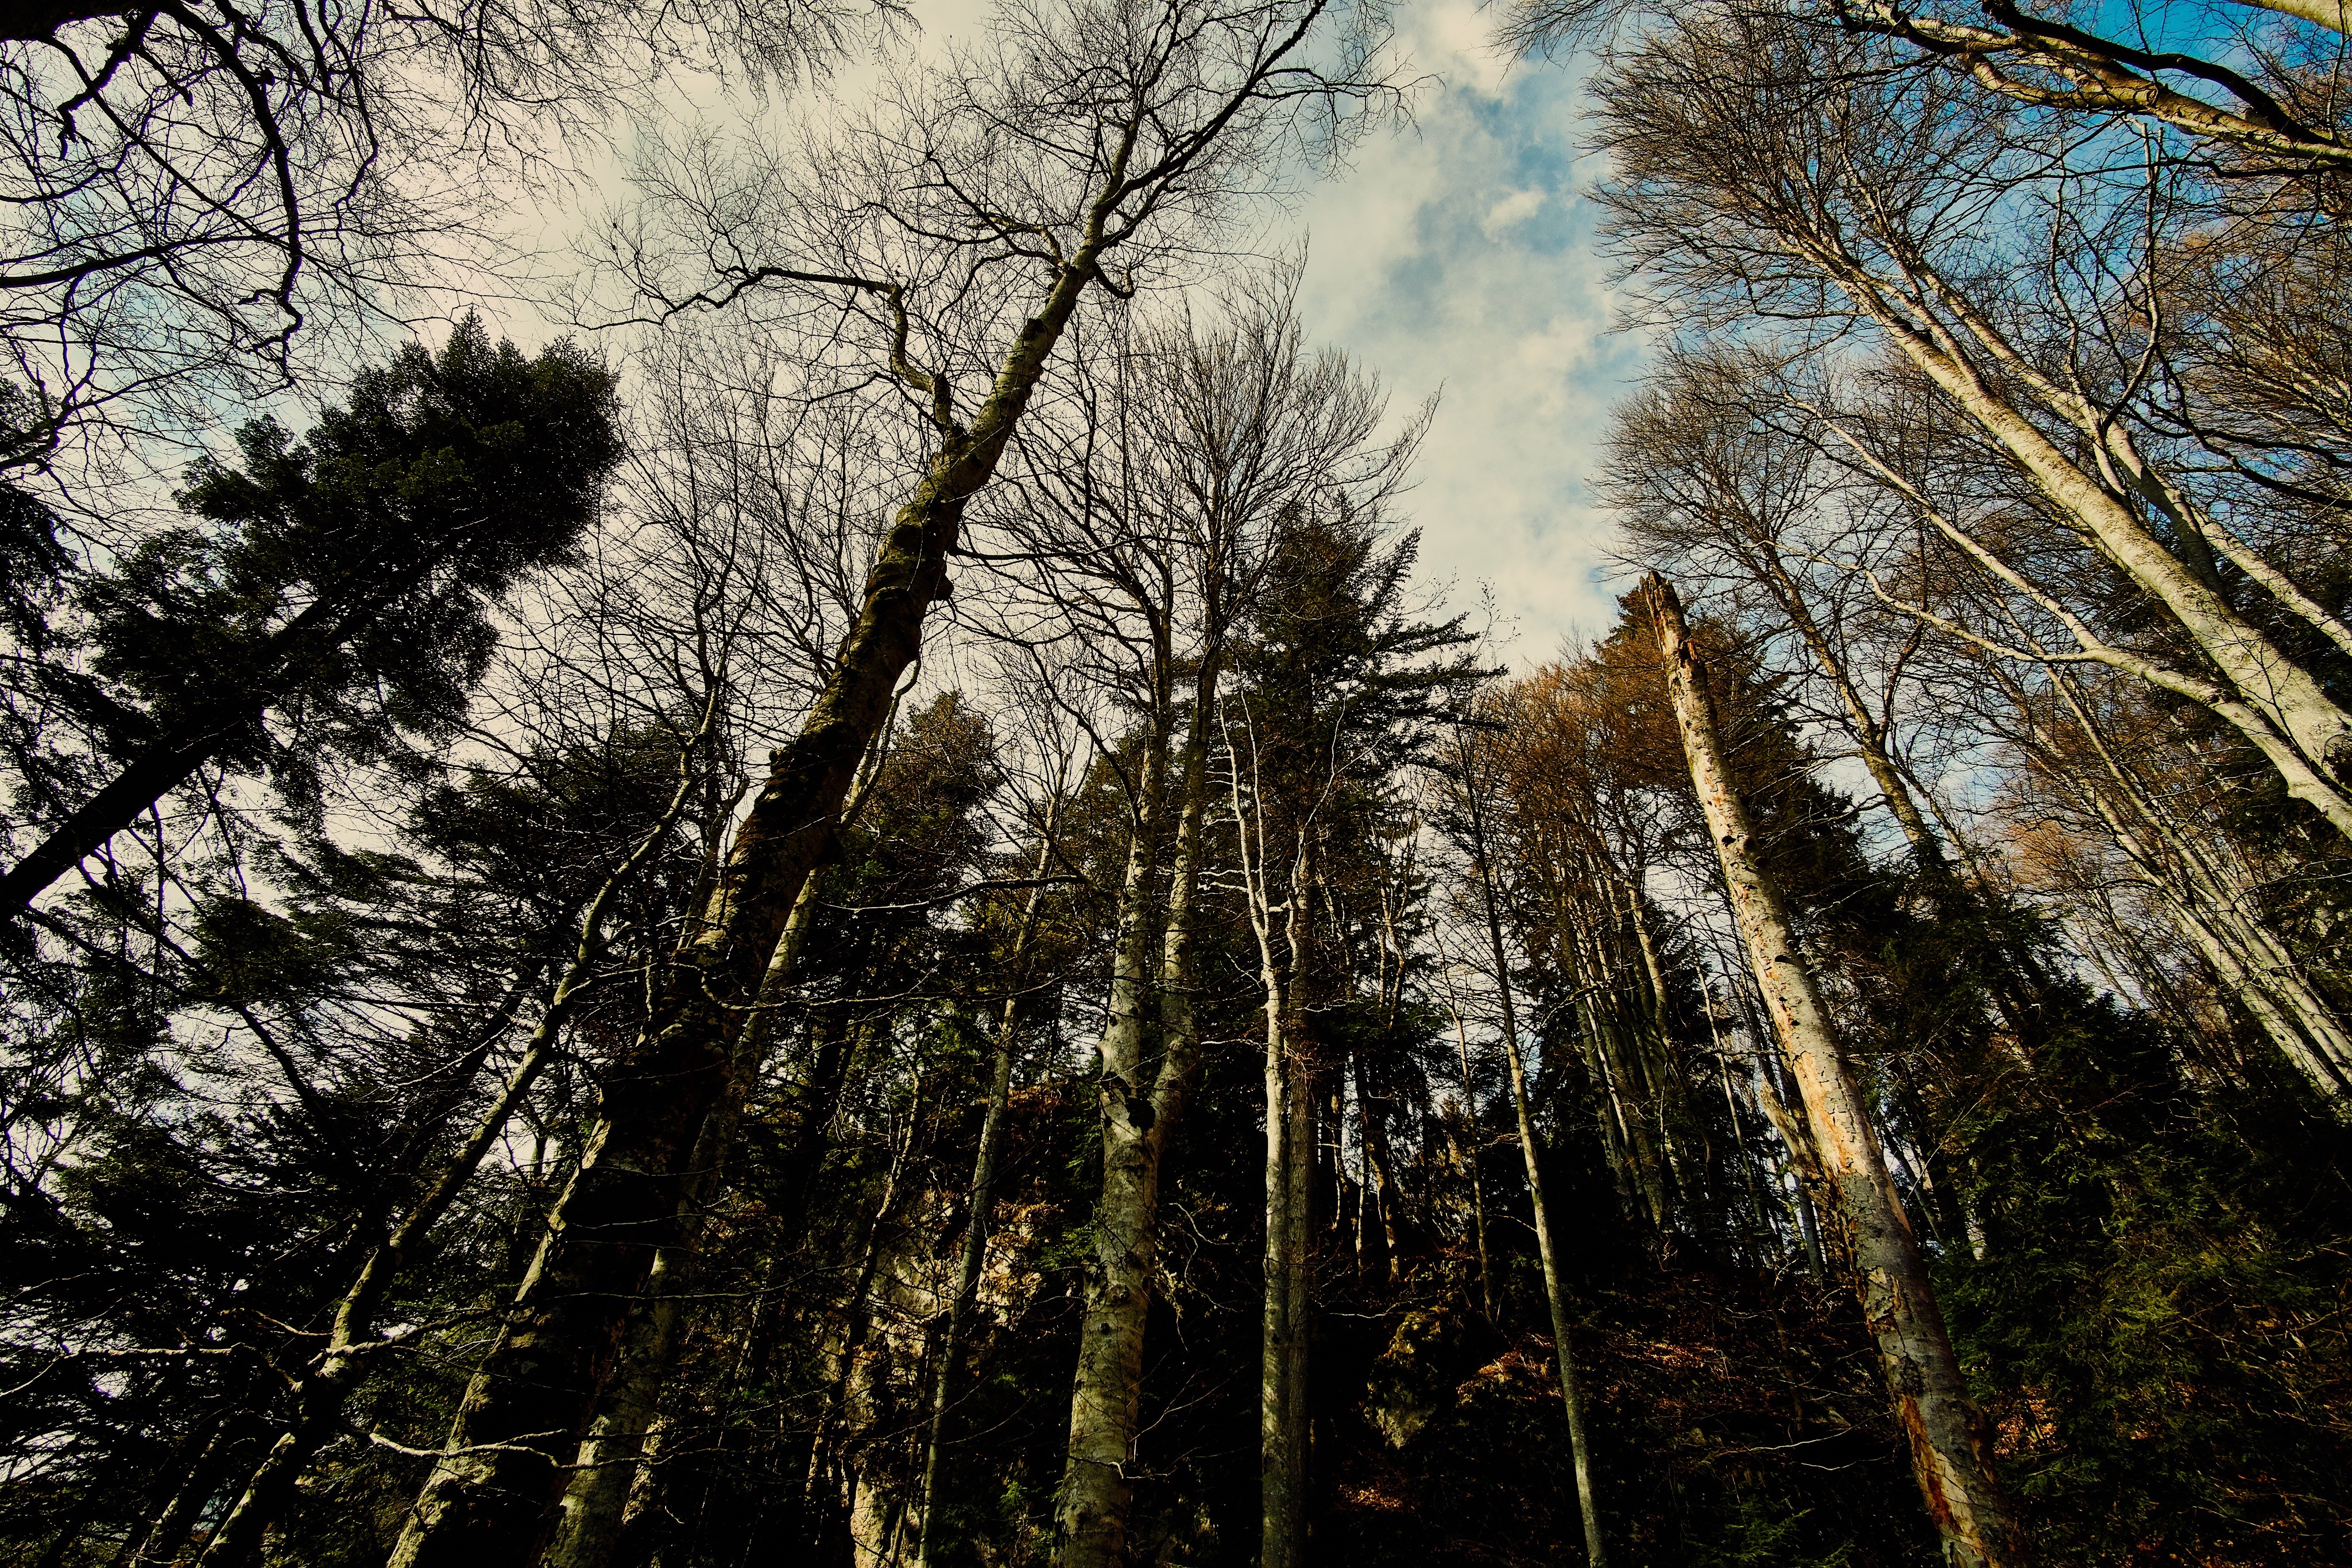
landscape, tree, nature, forest, wilderness, branch, winter, plant, sunlight, morning, leaf, flower, autumn, season, woodland, habitat, ecosystem, natural environment, atmospheric phenomenon, woody plant